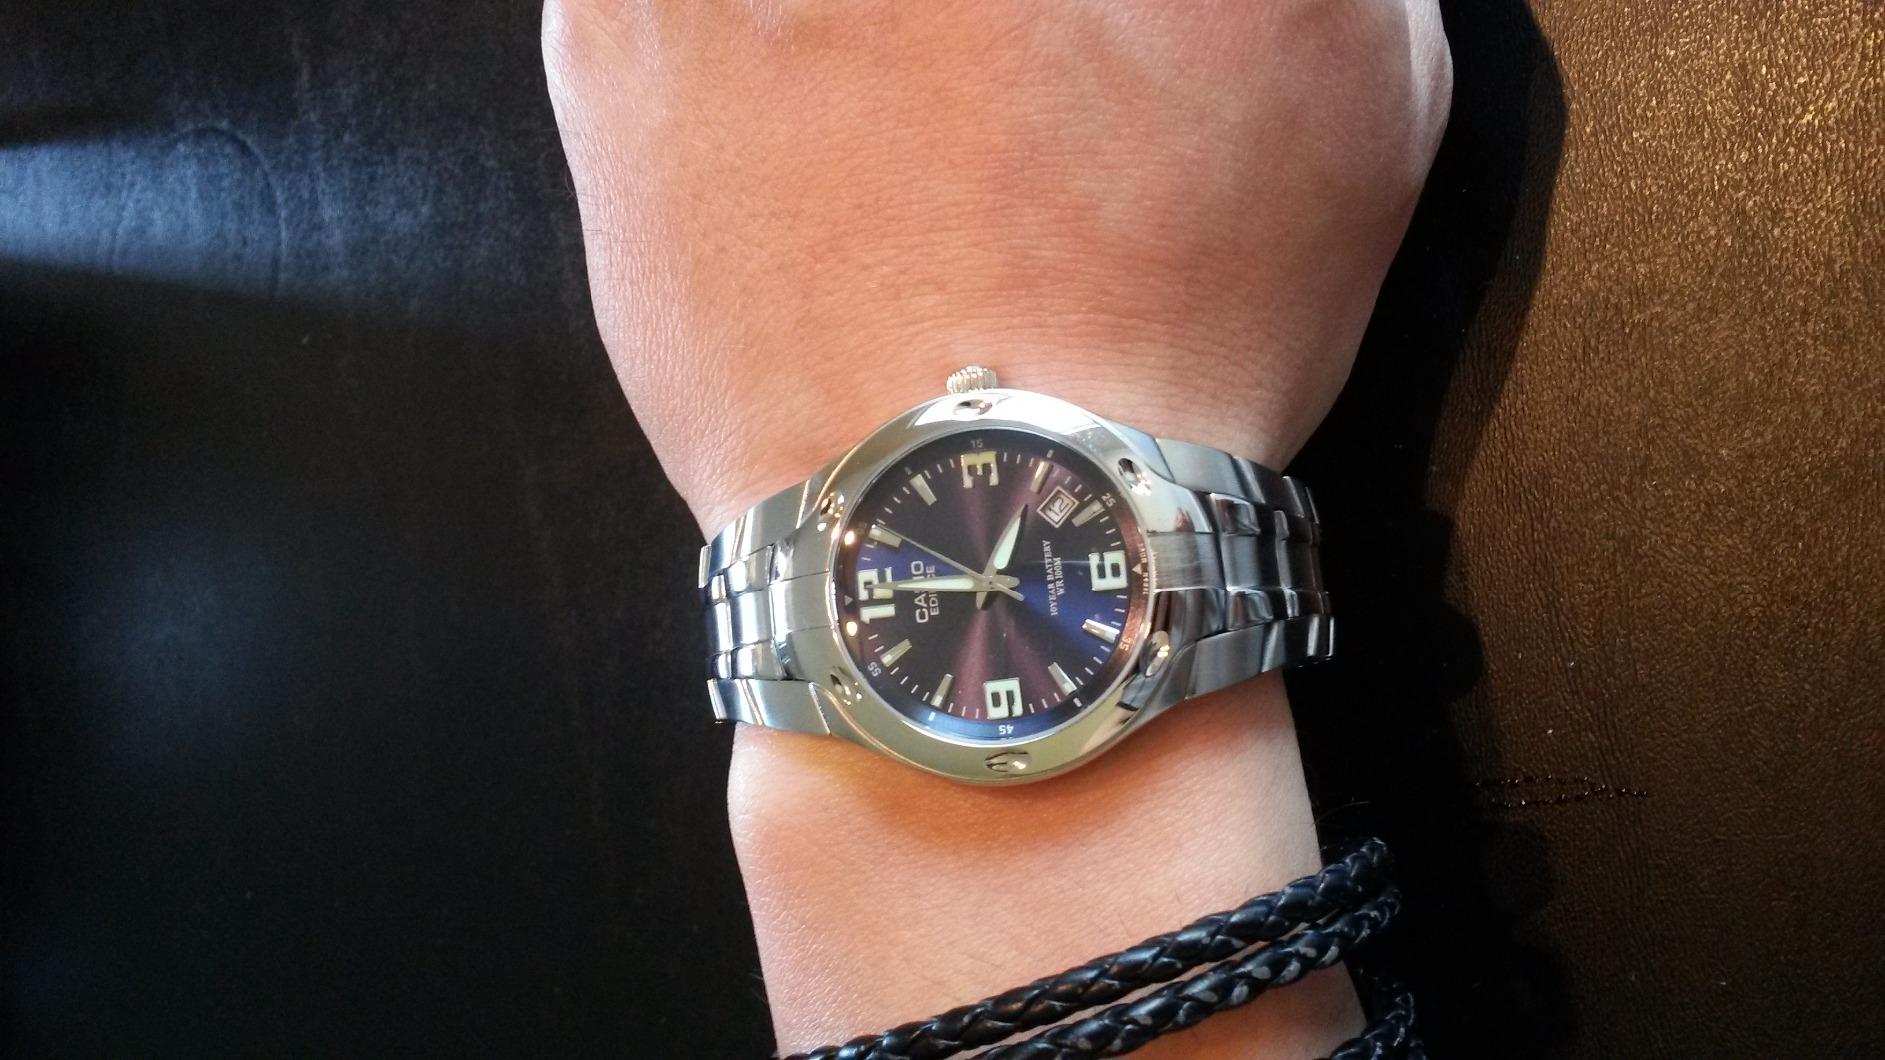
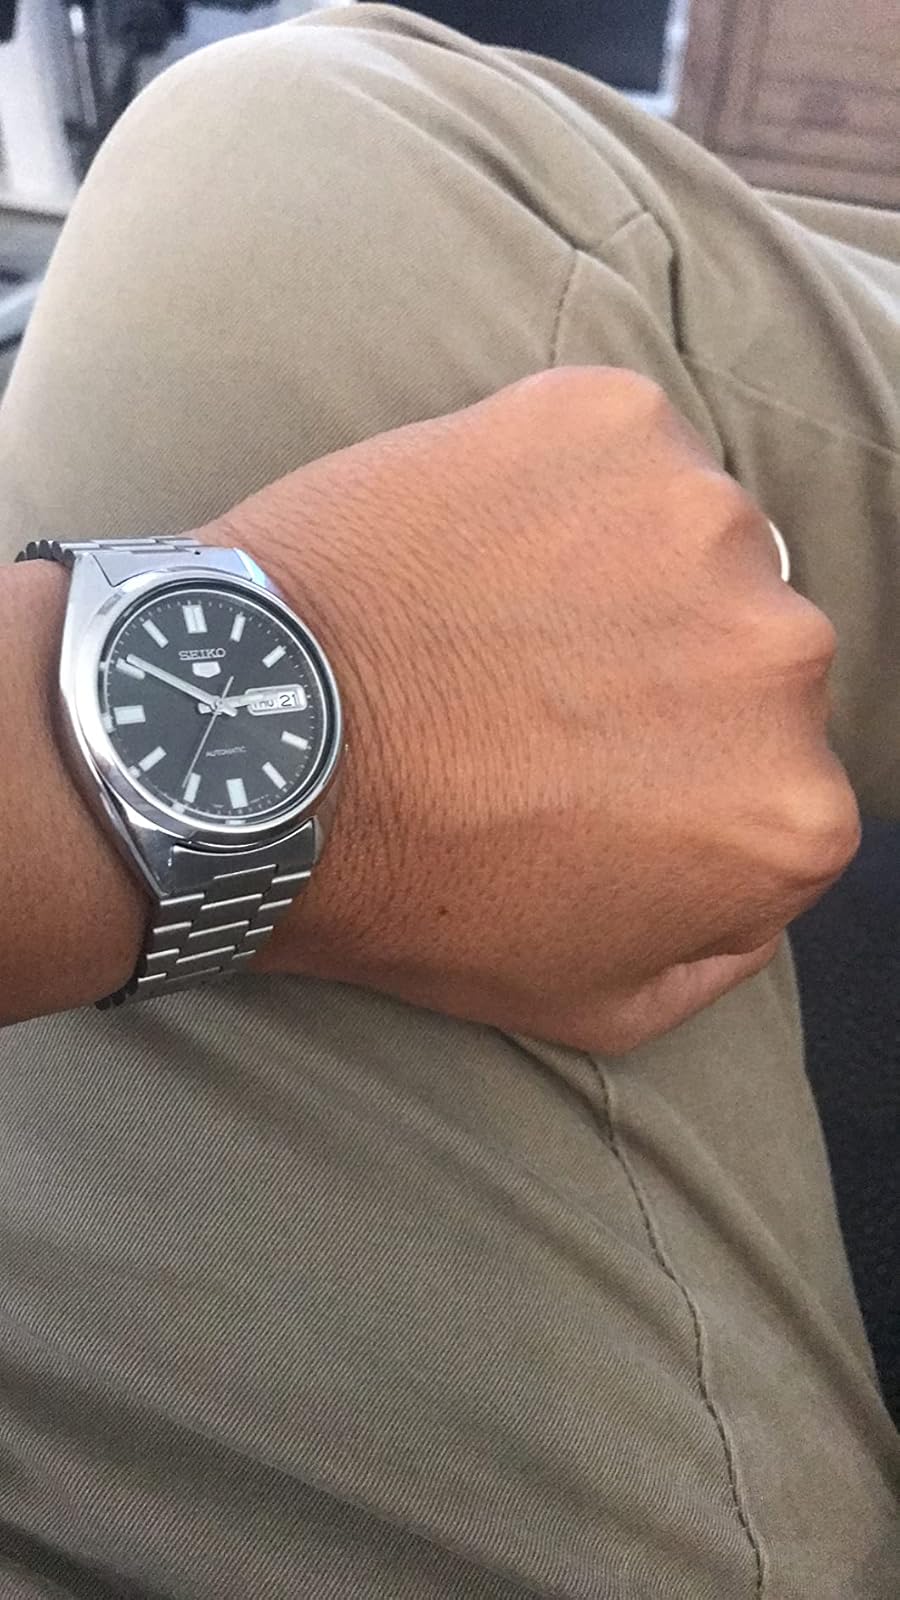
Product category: accessories_watch
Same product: no